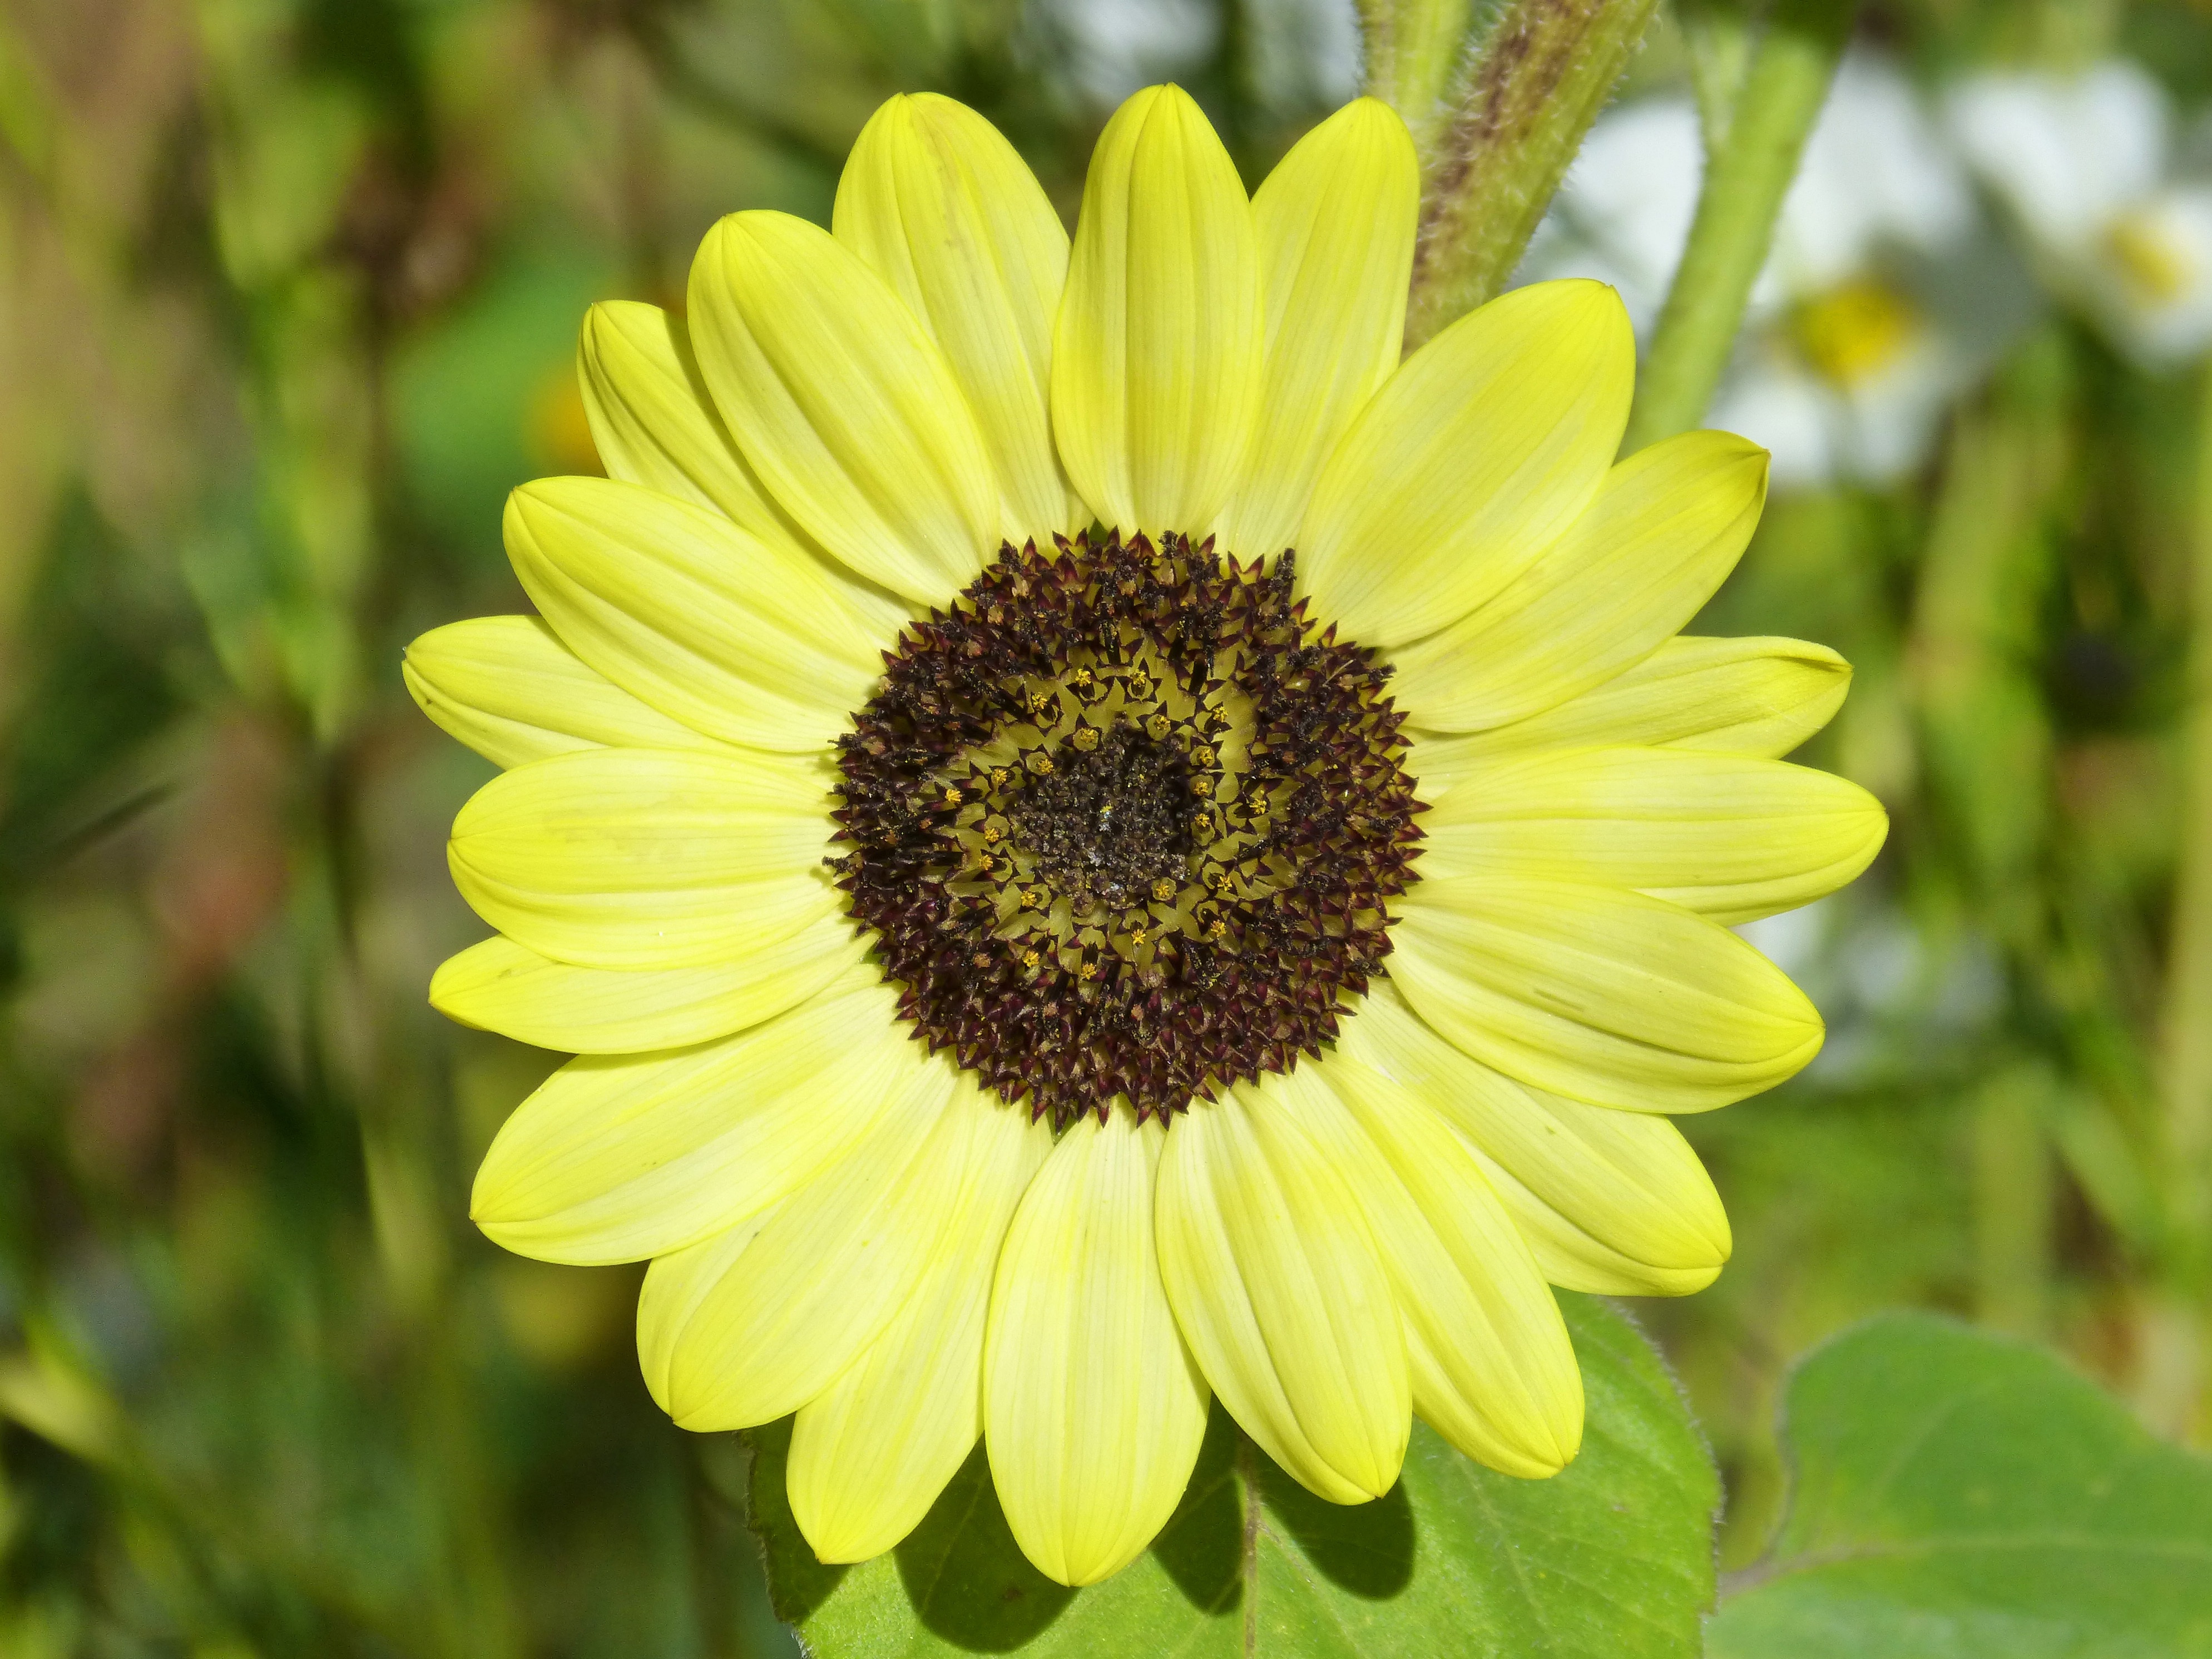
plant, field, flower, petal, daisy, yellow, flora, sunflower, wildflower, macro photography, flowering plant, daisy family, helianthus annuus, oxeye daisy, annual plant, land plant, marguerite daisy